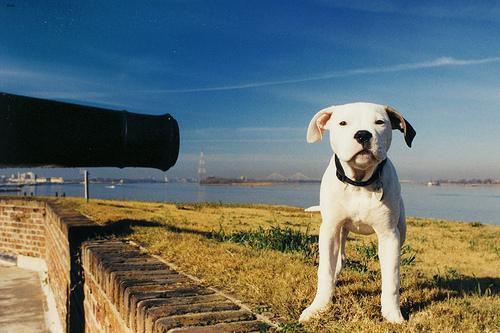
american bulldog